Defenders of the Faith (Dungeons & Dragons)

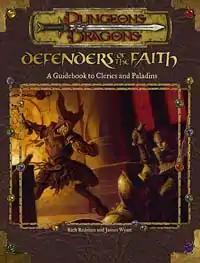
Cover of "Defenders of the Faith"

Defenders of the Faith: A Guidebook to Clerics and Paladins is an optional rulebook for the 3rd edition of "Dungeons & Dragons", and notable for its trade paperback format.